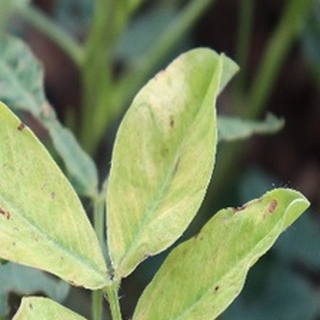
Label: groundnut_nutrition_deficiency